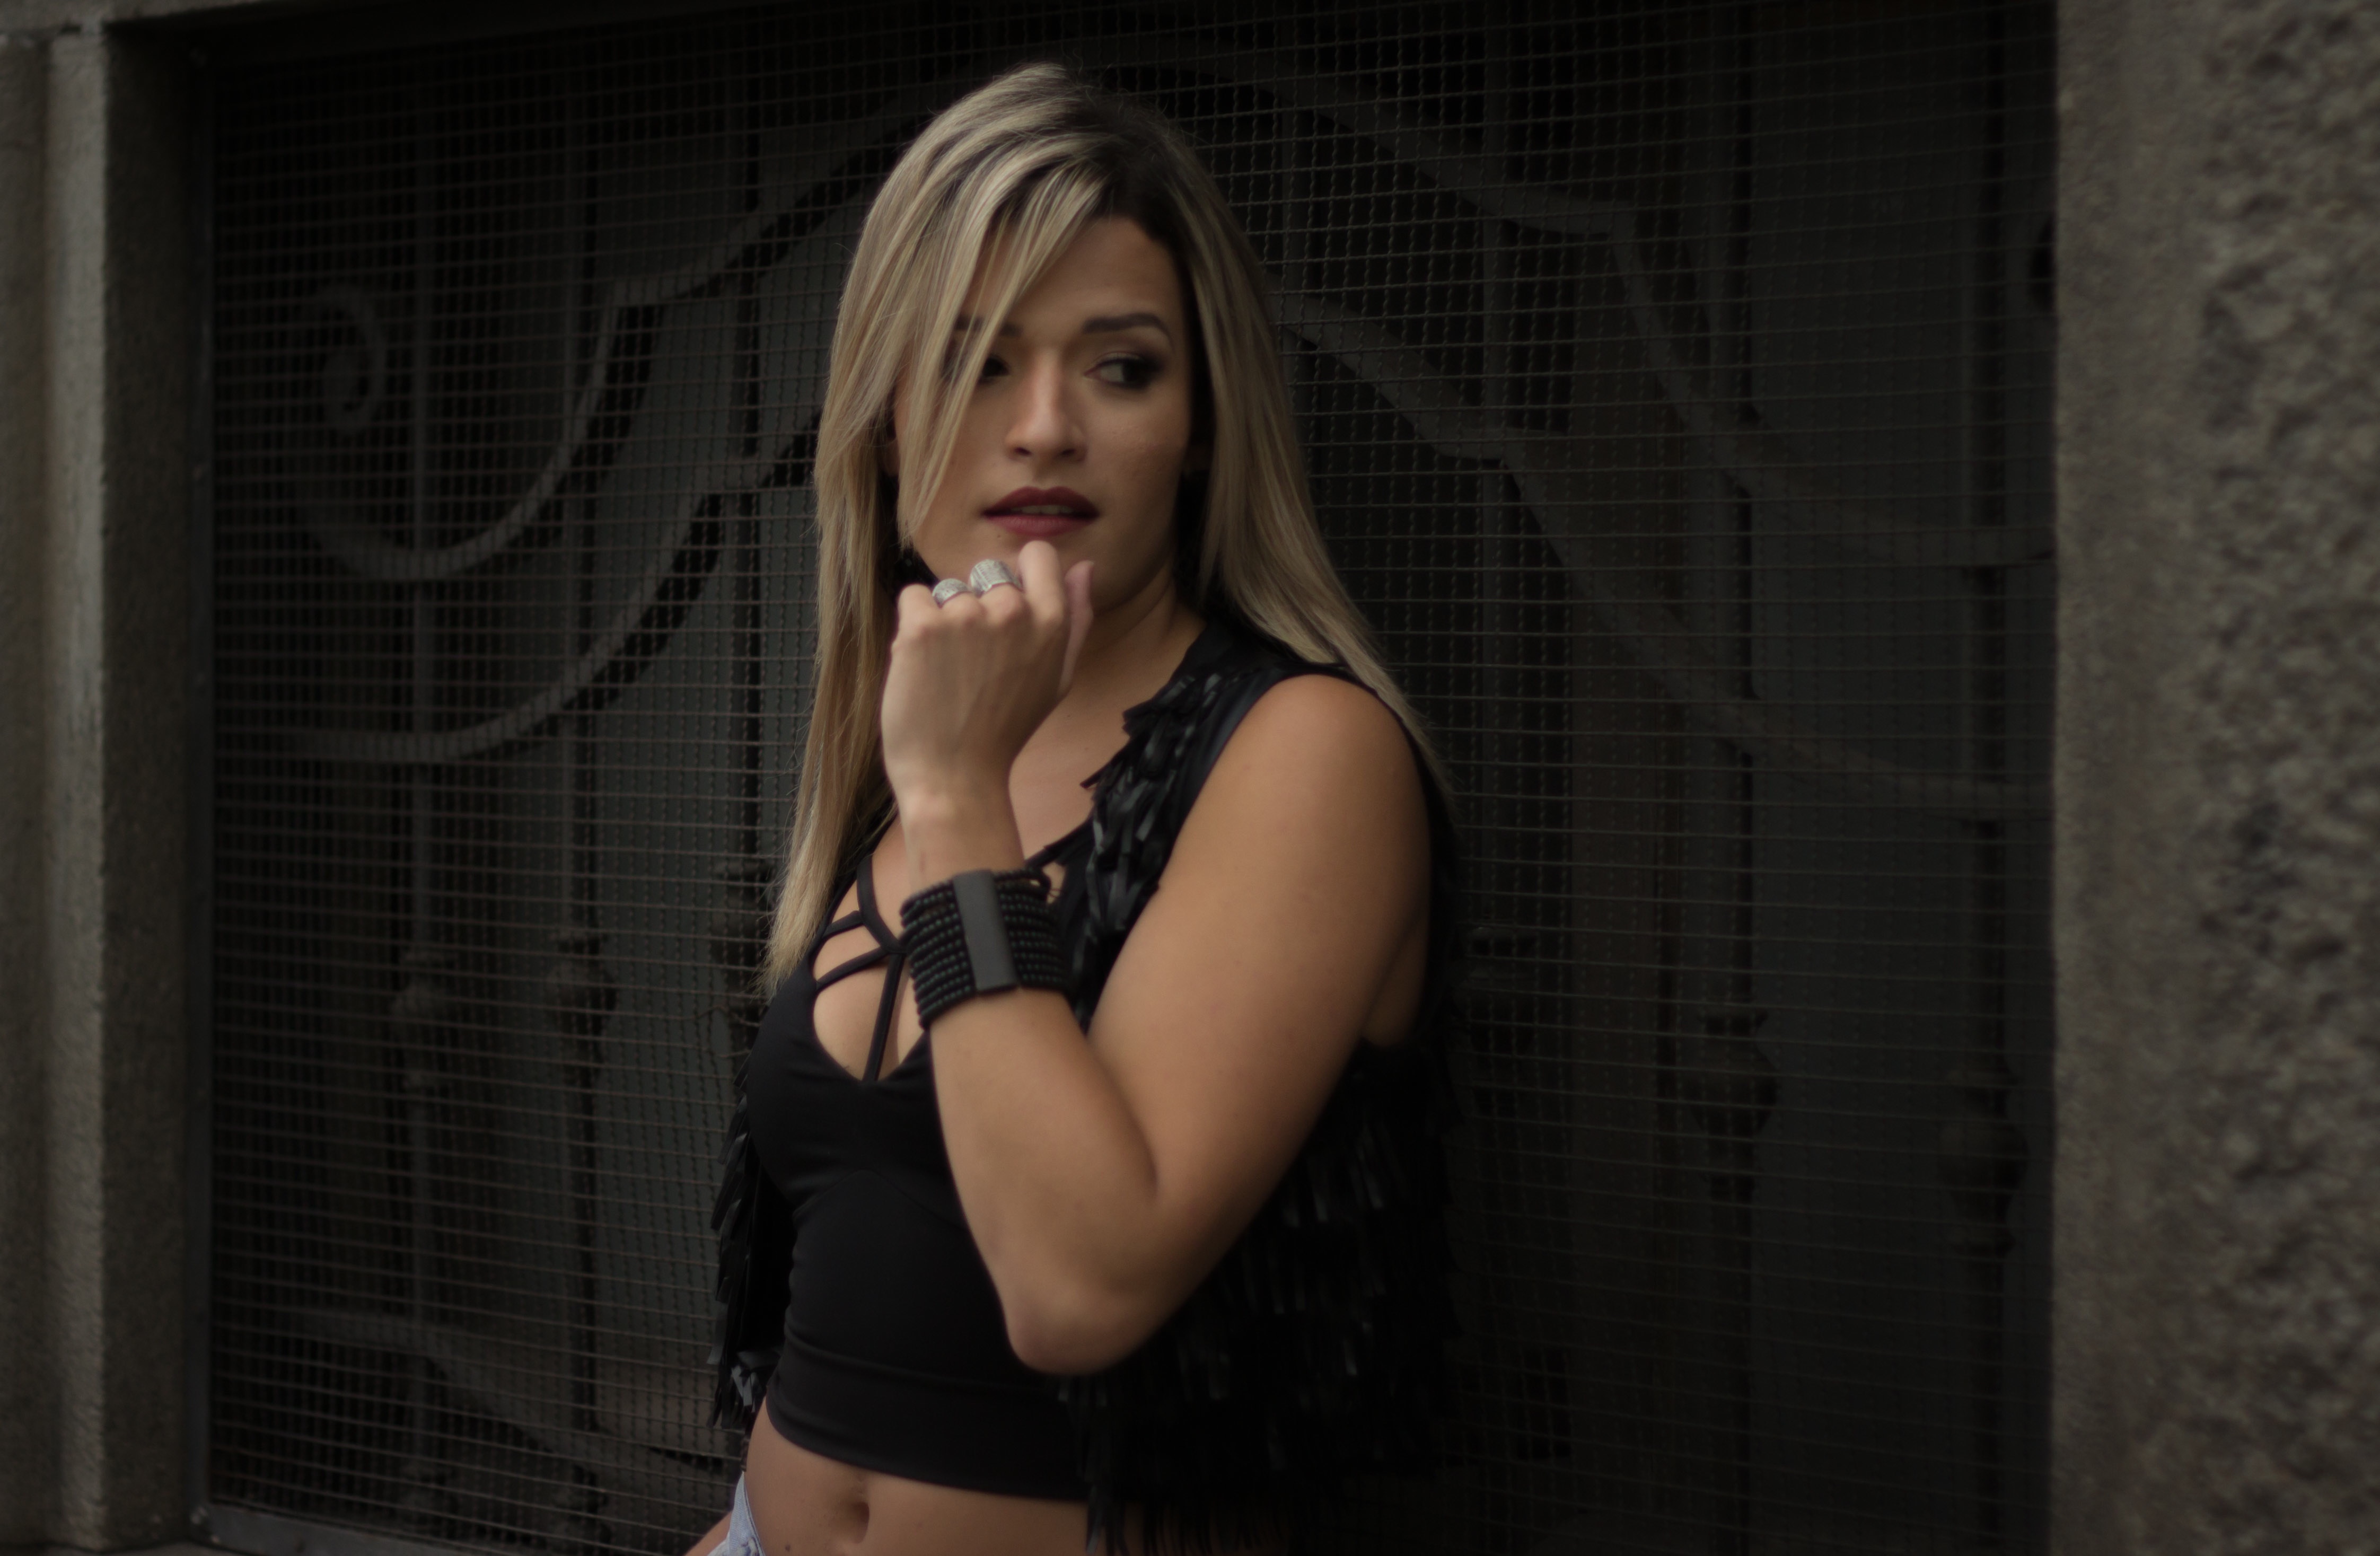
person, girl, woman, photography, leg, portrait, model, fashion, clothing, black, lady, long hair, lingerie, beauty, blond, image, abdomen, photo shoot, brown hair, portrait photography, human positions, undergarment, art model